Lafayette College

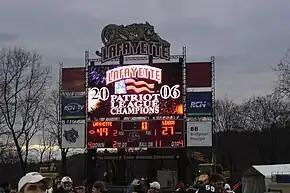
Fisher Stadium's scoreboard following Lafayette College's victory over Lehigh University in the 142nd edition of "The Rivalry" in 2006. The series between the two colleges, which are away from each other in the Lehigh Valley, is the most-played rivalry in college football history with 158 meetings since 1884.

The Lafayette Leopards compete in the Patriot League under the guidance of current Athletic Director Sherryta Freeman. Lafayette offers students participation in 23 NCAA Division I sports, 18 club sports, and over 30 intramural sports. Student-athletes are considered students first, and athletes second. Lafayette currently ranks third nationally in student-athlete graduation success rate, according to the most recent NCAA study.